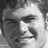
Emotion: neutral